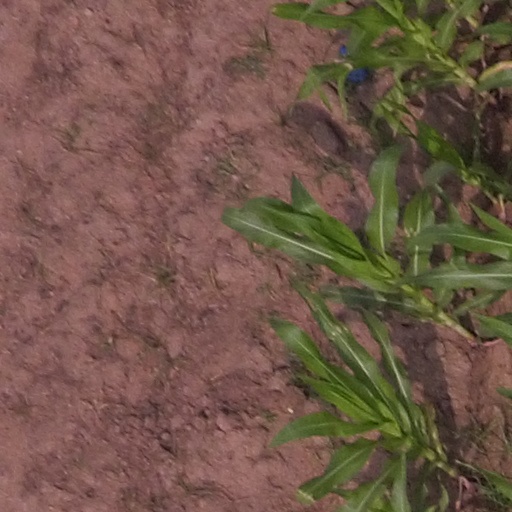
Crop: maize; corn